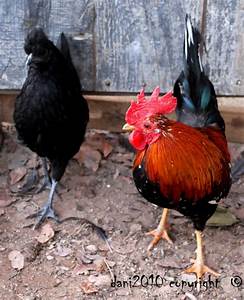
Label: chicken